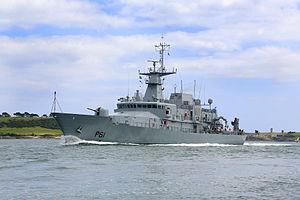
Le Samuel Beckett ou LÉ Samuel Beckett (P61) est le navire de tête de la classe Samuel Beckett de quatre patrouilleurs de la marine irlandaise. Il a pris le nom du dramaturge irlandais Samuel Beckett.
La classe Samuel Beckett est une série de 4 patrouilleurs océaniques commandée par la marine irlandaise mise en chantier d'octobre 2010 à 2018. Le premier navire du nom de Samuel Beckett, LÉ Samuel Beckett a été mis en service en mai 2014 pour remplacer LÉ Emer mis horsservice en septembre 2013. La construction de ce premier navire a commencé en novembre 2011. Trois autres navires ont été nommés d'après James Joyce, William Butler Yeats et George Bernard Shaw et livrés en 2015, 2016 et 2018 respectivement.